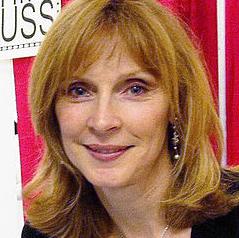
Age: 54